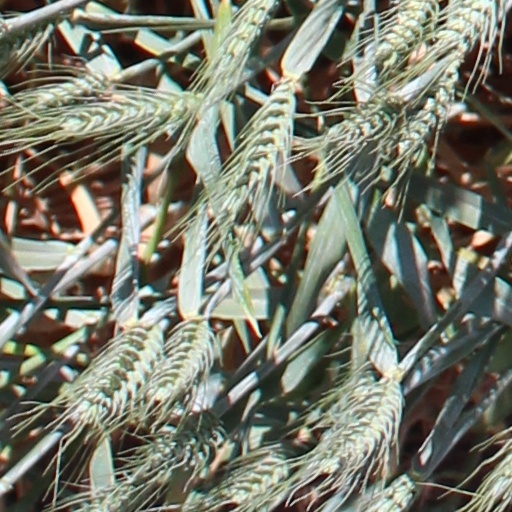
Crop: wheat